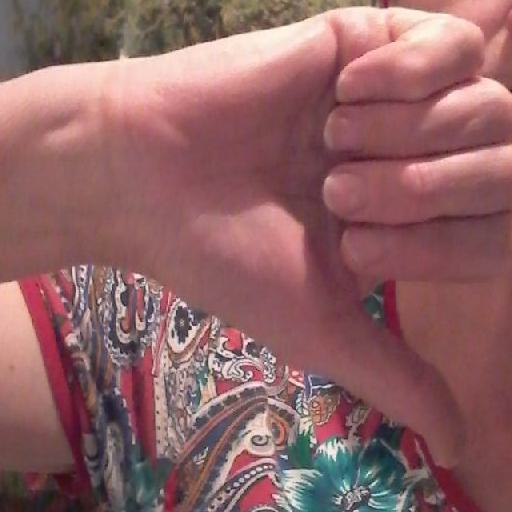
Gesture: dislike